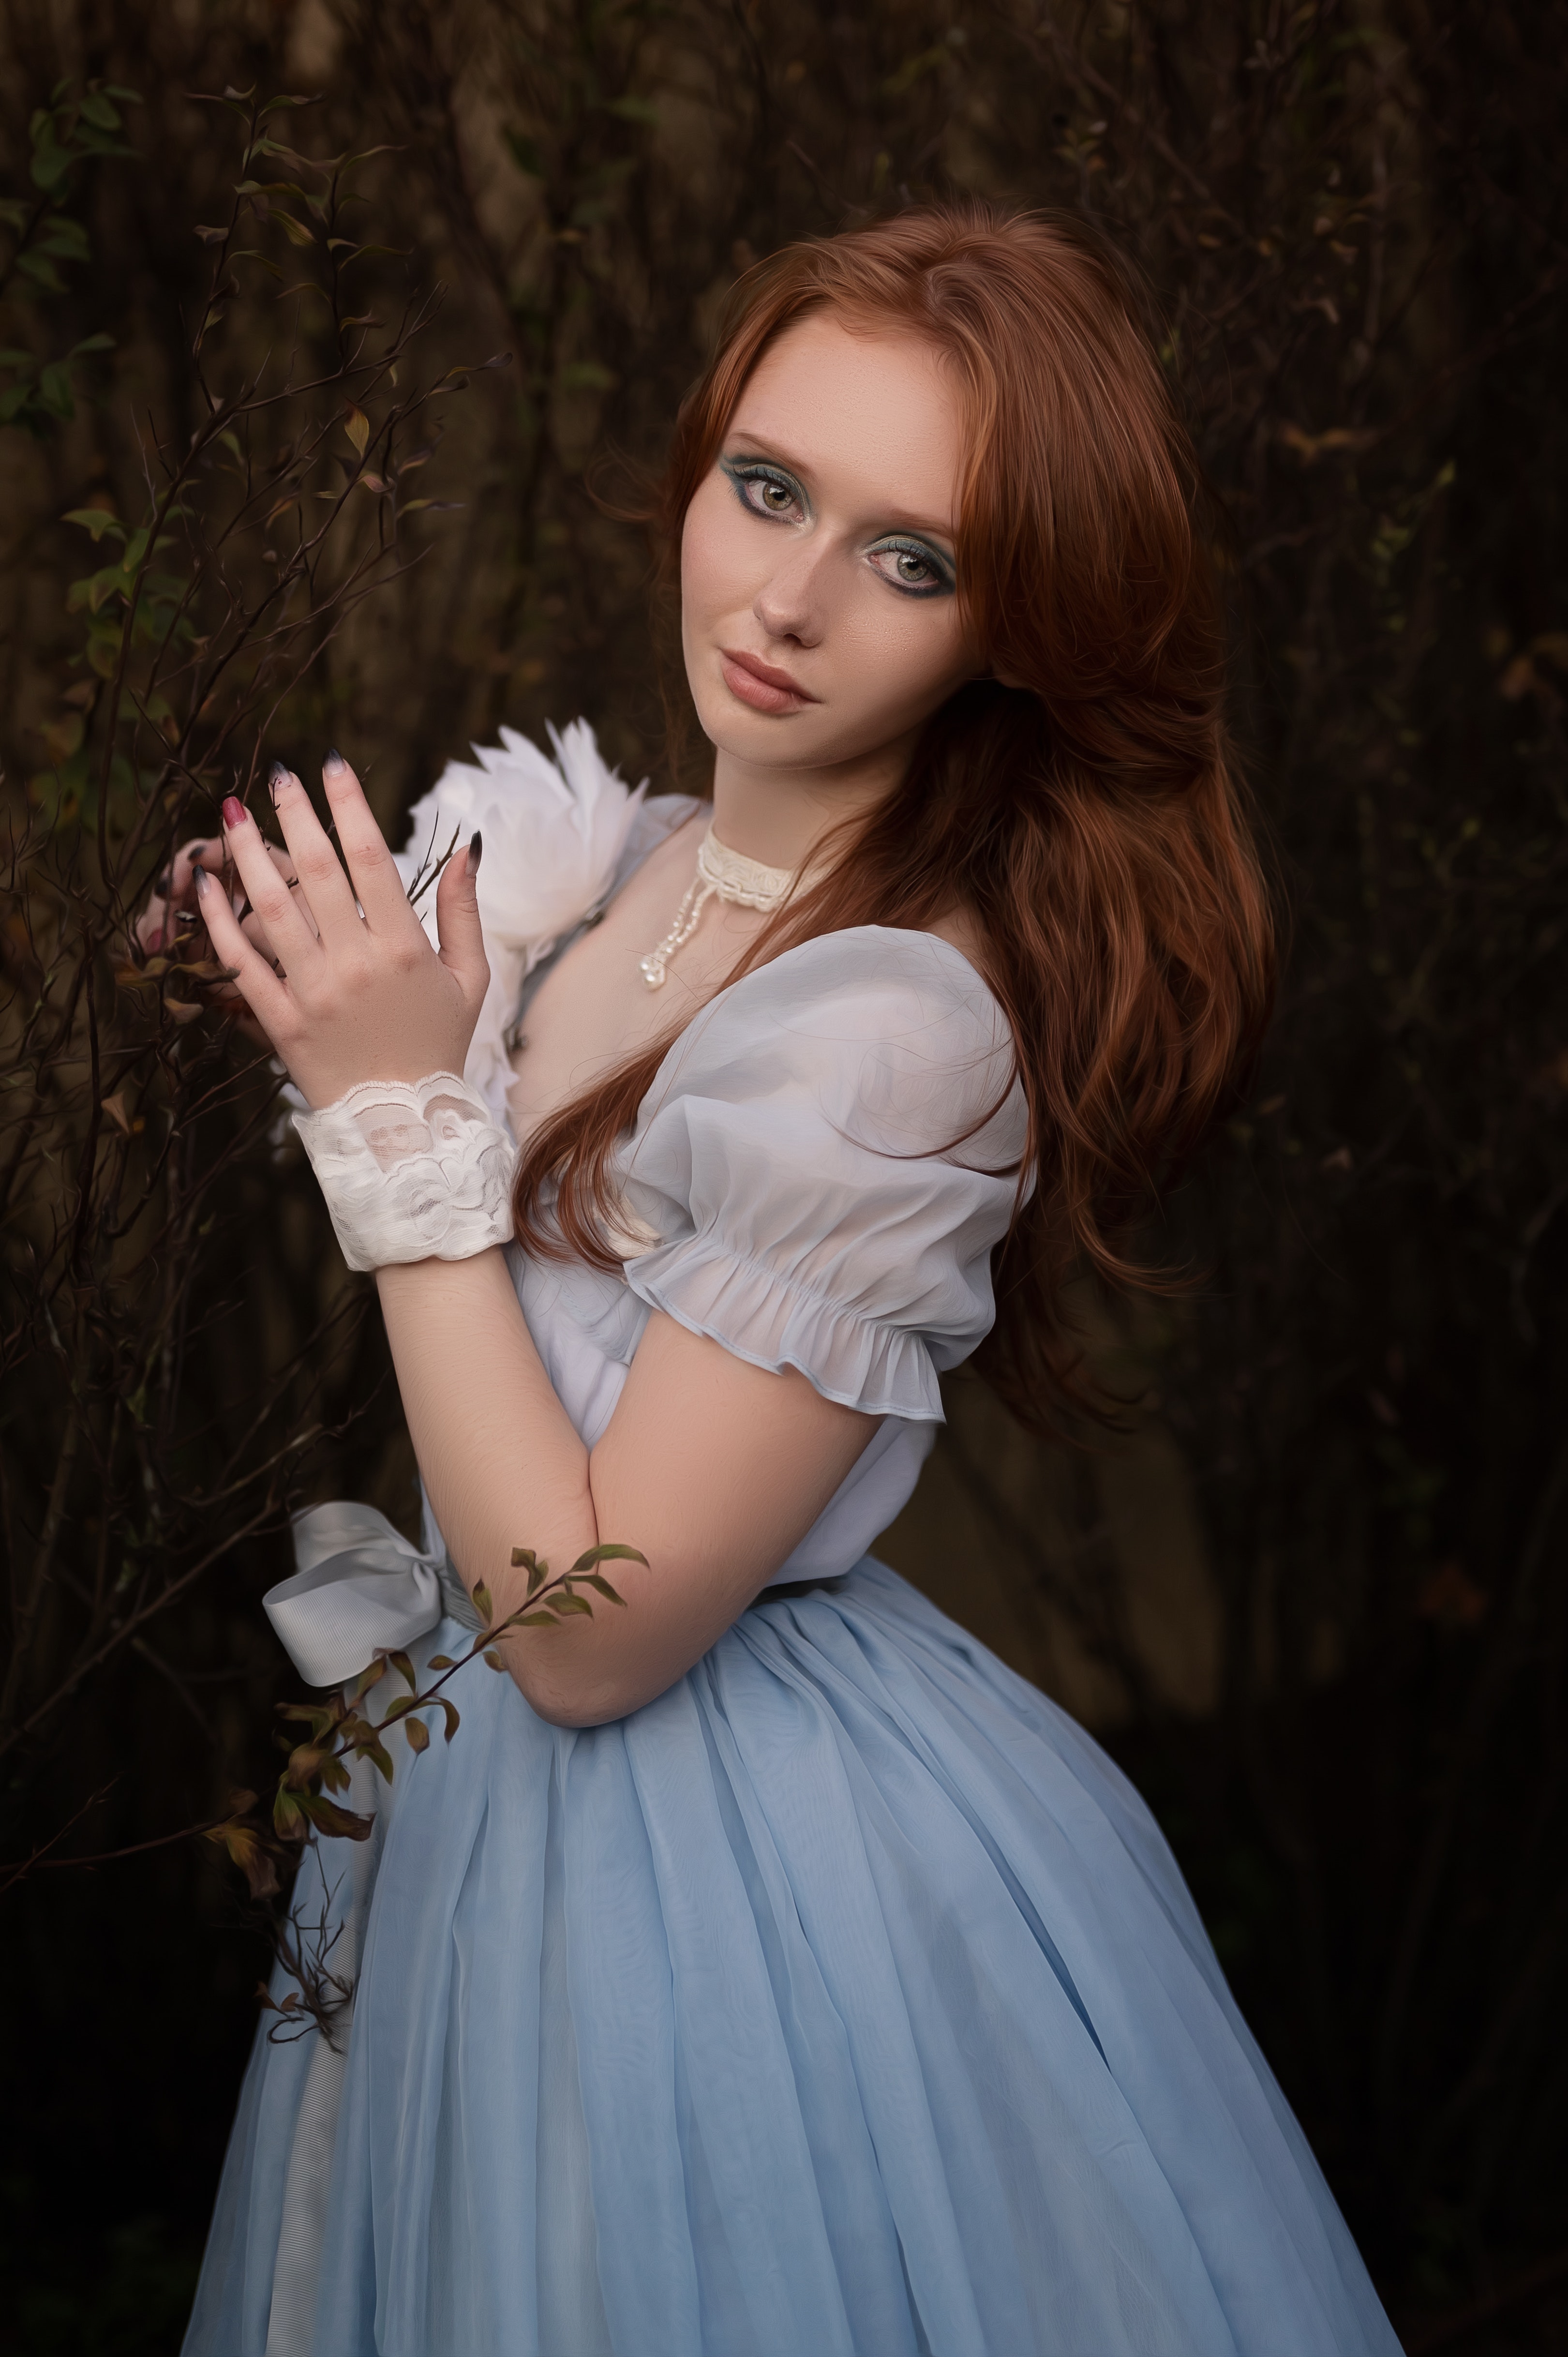
woman, hair, face, skin, lip, hand, shoulder, arm, eye, facial expression, plant, human body, flash photography, neck, dress, bridal party dress, waist, gesture, bridal clothing, People in nature, gown, black hair, day dress, happy, fashion design, thigh, fashion model, trunk, formal wear, Strapless dress, beauty, long hair, bridal accessory, jewellery, wedding dress, blond, brown hair, haute couture, human leg, sitting, abdomen, cocktail dress, art model, grass, headpiece, portrait photography, fashion accessory, forest, portrait, photo shoot, necklace, costume, model